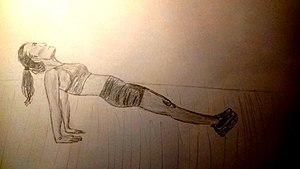
planche inversée
Dans le domaine de la musculation, les exercices isométriques correspondent à une technique reposant sur une contraction dite « statique ». Cela correspond à la contraction volontaire des muscles agonistes et antagonistes, sans production de mouvement, pour immobiliser les segments osseux. La longueur d’ensemble tendino-musculaire ne change pas. Ainsi, il n’y a pas de déplacement articulaire.